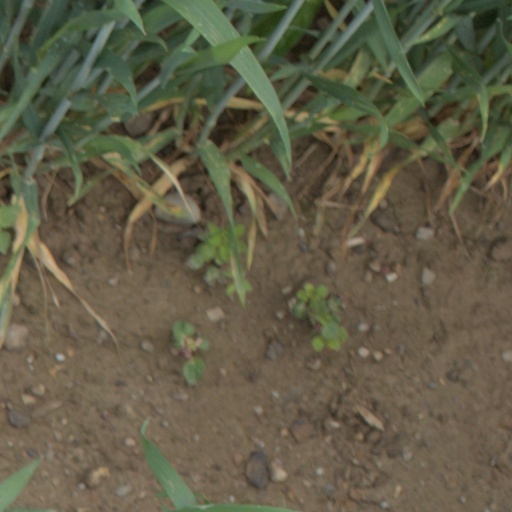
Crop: wheat